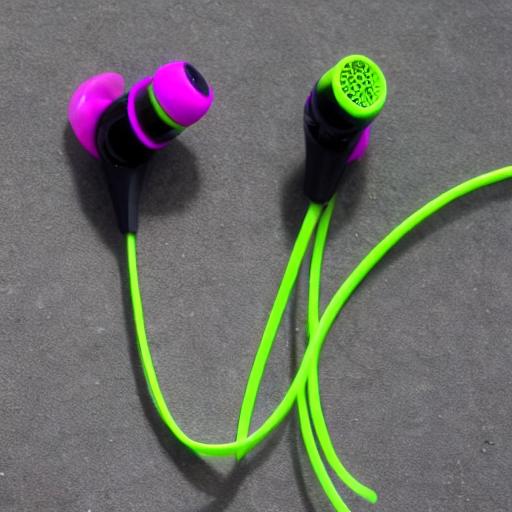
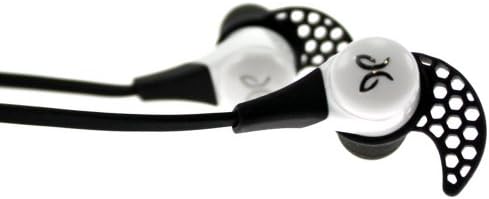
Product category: headphones
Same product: no